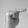
ASL letter: T